John Wick

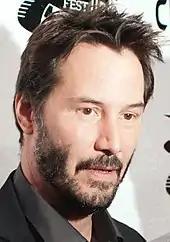
Keanu Reeves in 2014

In 2013, Keanu Reeves secured the film's male lead. After Iwanyk and Peter Lawson of Thunder Road showed him the script, he thought it to be full of potential and stated: "I love the role but you want the whole story, the whole ensemble to come to life". Reeves and Kolstad worked closely together on further developing the screenplay and the story, with the screenwriter describing: "We spent as much time developing the other characters as we did his. [Keanu] recognizes that the strength of the storyline lies in even the smallest details". The title of the film was later changed from "Scorn" to "John Wick", as according to Kolstad, "Keanu liked the name so much, that Reeves kept telling everyone that he was making a film called 'John Wick, and the producers agreed, changing the title.